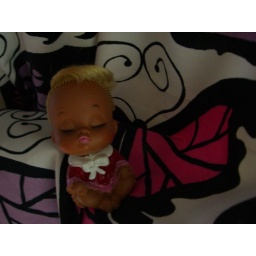
Flea market find. She cleaned up real nice.Backgroung provided by our vintage curtains made from Tempella fabric from Finland.